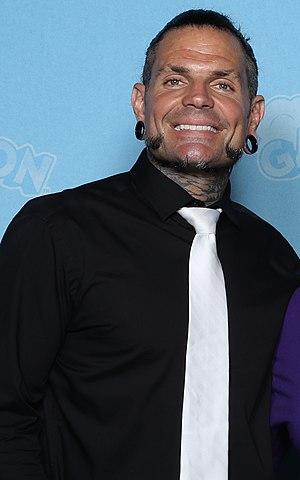
Cet article traite du personnel de la WWE et présente une liste des personnes employées et/ou sous contrat à la World Wrestling Entertainment, société spécialisée dans l'industrie du catch, et de celles qui se trouvent dans le territoire de développement : Raw, SmackDown, NXT, NXT UK et 205 Live.
Jeffrey Nero Hardy, ou tout simplement Jeff Hardy, né le 31 août 1977 à Cameron, est un catcheur, un promoteur de catch et un auteur-compositeur-interprète américain. Il travaille actuellement à la World Wrestling Entertainment, dans la division SmackDown, où il est l'actuel Champion Intercontinental.